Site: brandenburg
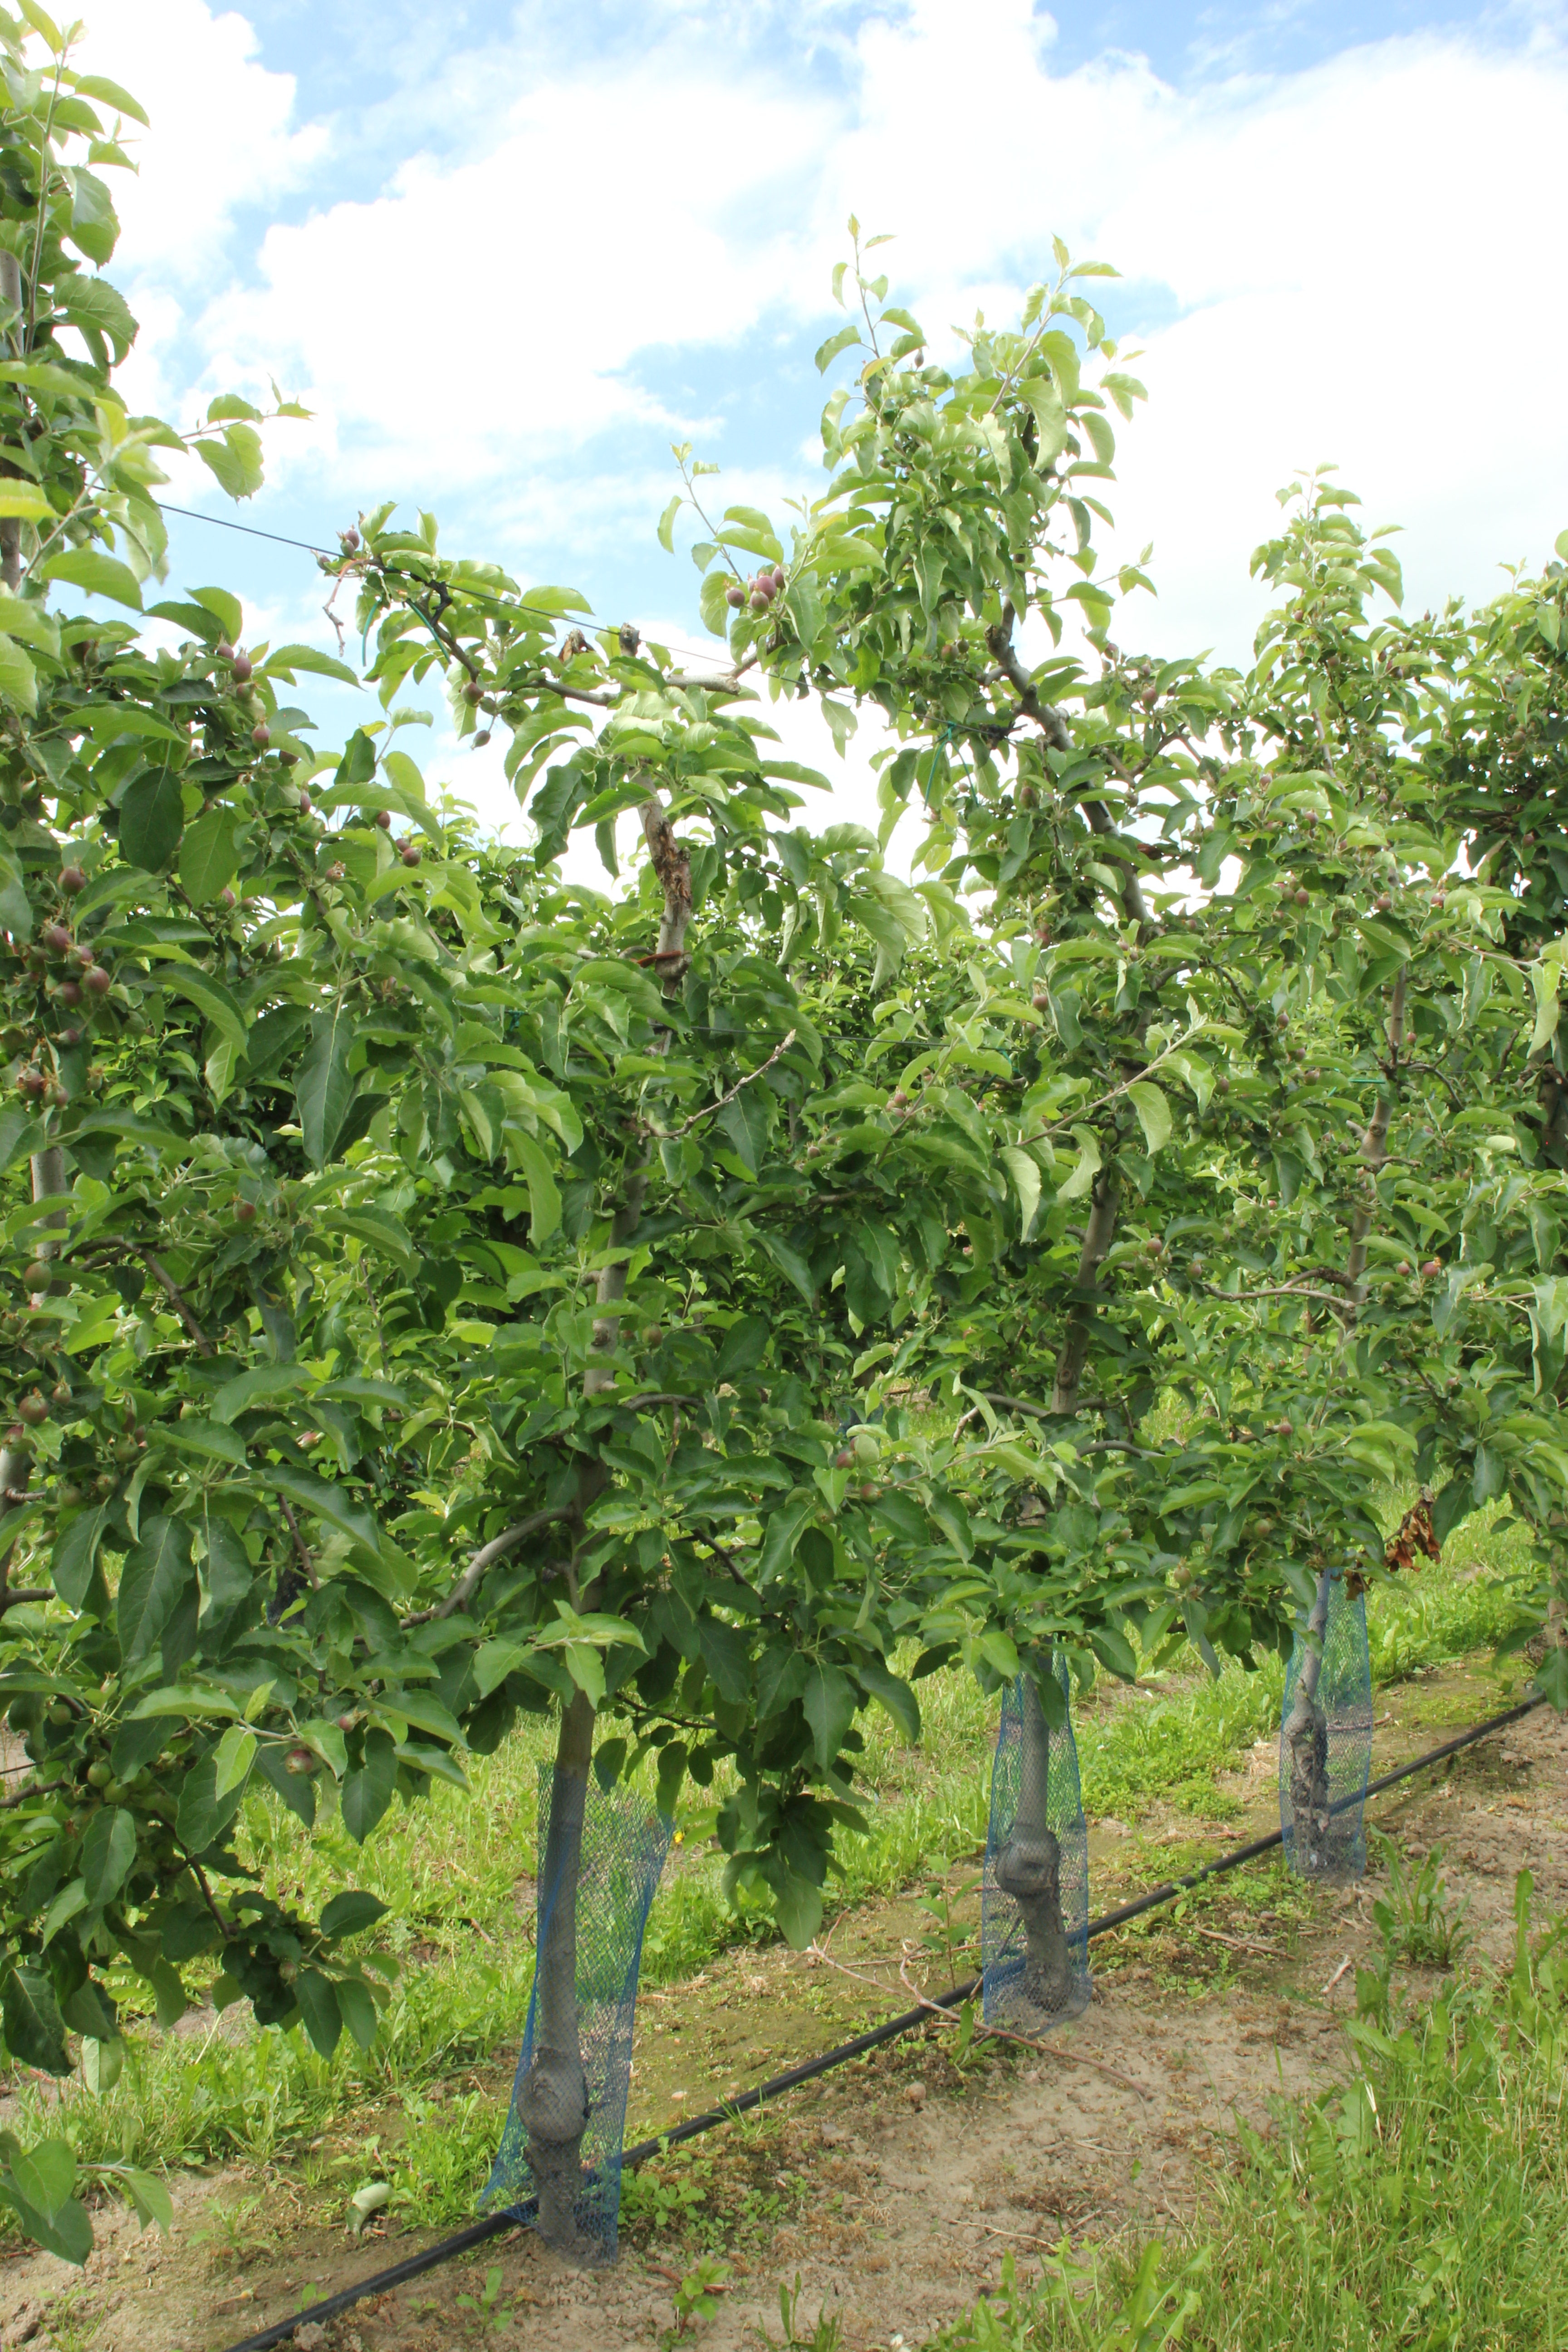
Growth stage (BBCH 72): Development of fruit